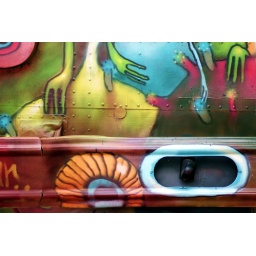
Back of a painted bus parked on a street in the Roma Norte neighbourhood of Mexico City.